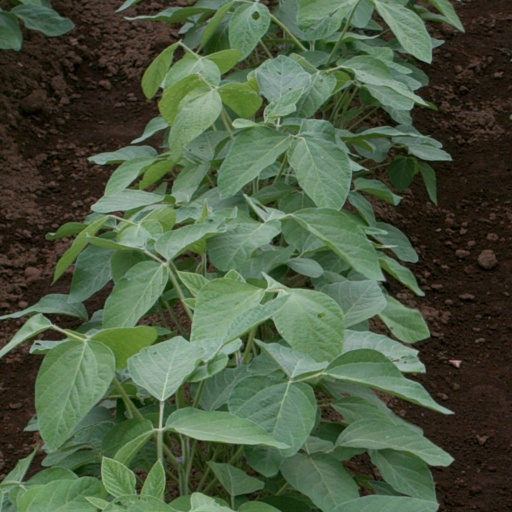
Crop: soybean